The Tales of Beedle the Bard

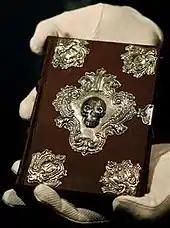
The Moonstone edition of the book was auctioned in December 2007.

The 157-page "Moonstone edition" of the book was first put on display prior to bidding on 26 November in New York and on 9 December in London. The book was auctioned 13 December 2007, at Sotheby's in London. The starting price was £30,000 ($62,000, €46,000), and originally it was expected to sell for approximately £50,000 ($103,000, €80,000). The closing bid far exceeded all prior projections, as ultimately the book was purchased by a representative from London fine art dealers Hazlitt Gooden and Fox on behalf of Amazon, for a total of £1.95 million ($3.98 million, €2.28 million). This was the highest purchase price for a modern literary manuscript at that date. The money earned at auction later was donated by Rowling to The Children's Voice charity campaign.